Avi Kaplan

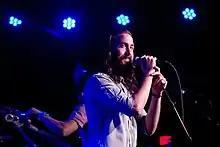
Kaplan performing at The Ready Room in St. Louis on August 19, 2019

Avriel Benjamin Kaplan (born April 17, 1989) is an American singer-songwriter. He is known for being the former vocal bass of the a cappella group Pentatonix from 2011 to 2017. As a part of the group, he released five studio albums, won three Grammy Awards, and sold over six million albums.